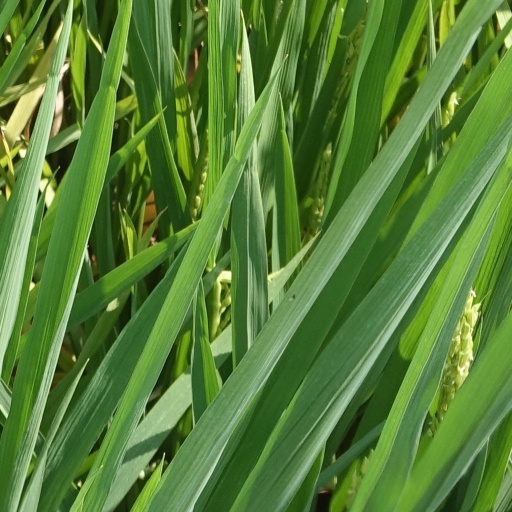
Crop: rice